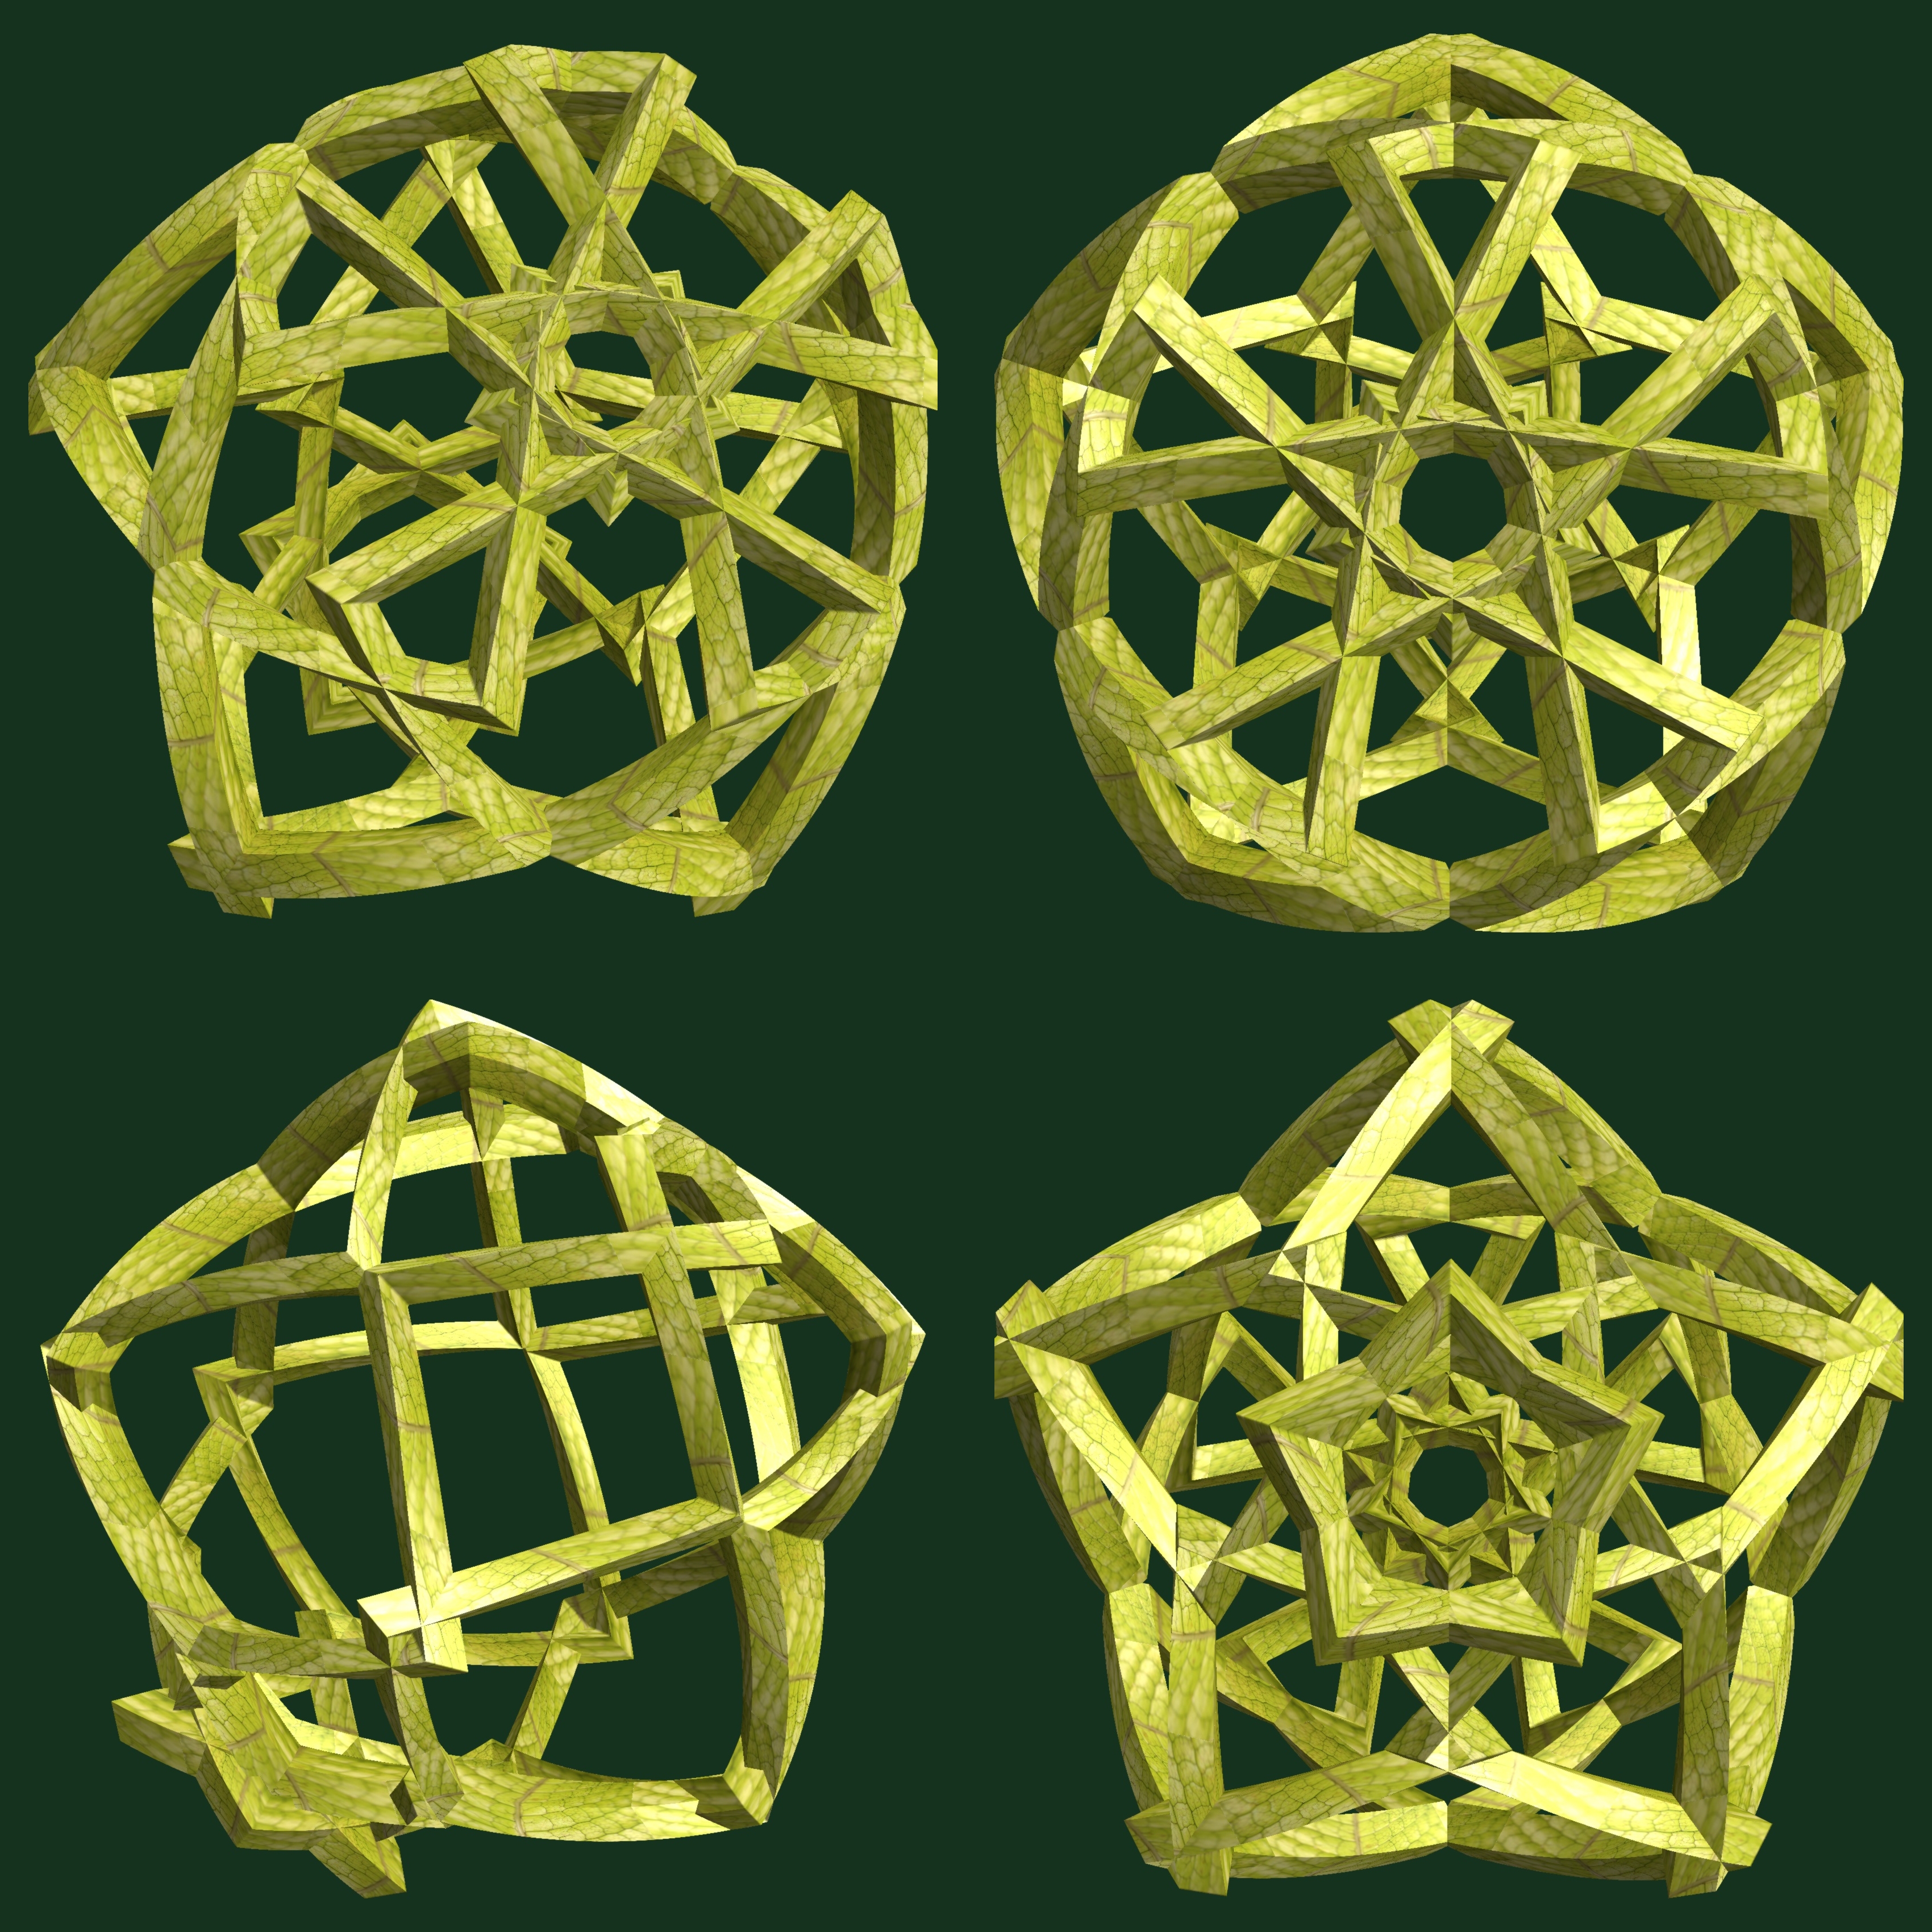
abstract, structure, wheel, texture, pattern, geometry, yellow, circle, jewellery, sculpture, design, earrings, symmetry, 3d, graphic, shape, torus, mathematica, cg, parametricplot3d, code, program, algorithm, mapping, geometricsculpture, gemstone, fashion accessory